2001 in Portugal

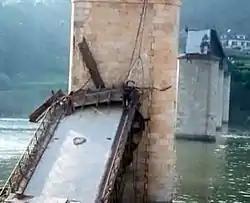
4 March: The collapse of the 116-year Hintze Ribeiro bridge into the Douro river claims the lives of 59 people.

Football (soccer) competitions: Primeira Liga, Liga de Honra